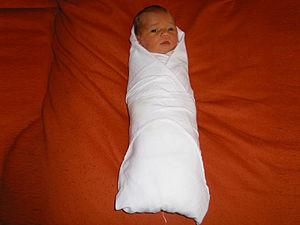
L'emmaillotement, ou emmaillotage, consiste à envelopper un bébé de linge d'une façon qui ne lui laisse pas de liberté de mouvement.